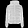
Label: Coat